Bosnia and Herzegovina–Croatia relations

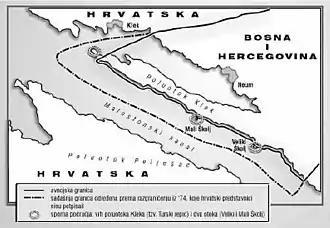
Borders of Bosnia Herzegovina (solid line) near Neum as modified (dashed line) according to the 1999 agreement.

The 2001 agreement on Yugoslavia's succession issues foresaw a follow-up bilateral agreement on the restitution of specific properties of Bosnia and Herzegovina on the territory of Croatia, which include petrol stations, hotels (such as the "Hidrogradnja" complex in Baška Voda), and assets at the ports of Šibenik and Ploče, for a total worth estimated at 10 billion euros. 64 such assets have been registered by the Republika Srpska entity, and 78 by the Federation entity; there is no State-level single registry. Negotiations for a bilateral agreement lasted until 2012, when they were discontinued due to Croatia's unwillingness to agree with Republika Srpska's request for a right to perpetual ownership of the properties. In 2018, Croatia adopted a law on state property management, allowing the rental of such properties with concessions for up to 30 years. This raised concerns in Bosnia and Herzegovina.